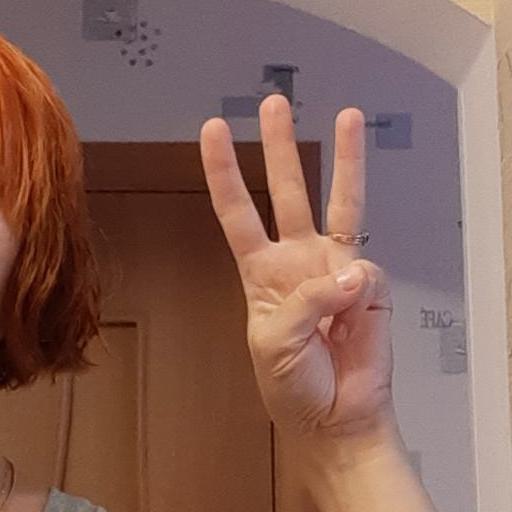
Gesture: three